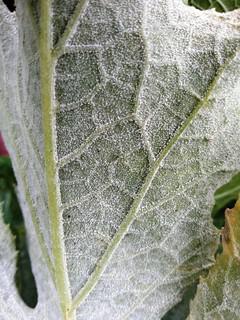
Plant: Zucchini
Disease: zucchini powdery mildew